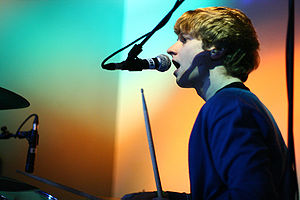
Blood Red Shoes
Steven Ansell
Blood Red Shoes er et britisk indie-rockband i Brighton, med Steven Ansell på trommer og sang, og Laura-Mary Carter på guitar og sang.